Lynching in the United States

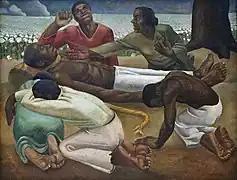
"Lynch Law" (1934), by Santos Zingale for the Public Works of Art Project

At the start of the 20th century in the United States, lynching was a photographic sport. People sent picture postcards of lynchings they had witnessed. A writer for "Time" magazine noted in 2000,